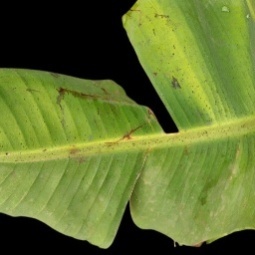
Label: Sulphur